Stora Enso

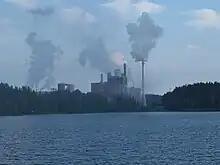
A fluting factory of Stora Enso in Heinola, Finland

The first Stora Enso headquarters in Helsinki was designed by Alvar Aalto as the head office of Enso-Gutzeit Oy. The building was taken into use in 1961. In 2008, Stora Enso sold the building to the German property company Deka Immobilien GmbH for €30 million and started renting the building, while also declaring its intention to move to other rented premises in the Helsinki area.